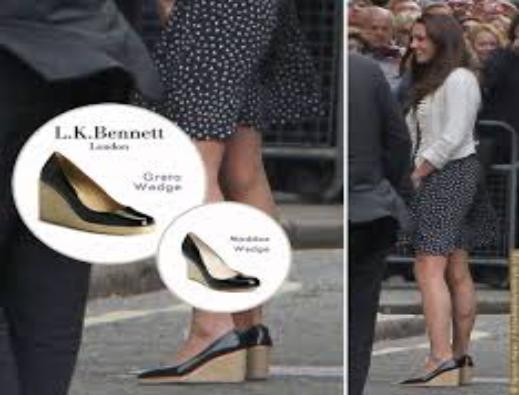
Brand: L.K.Bennett
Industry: Clothes